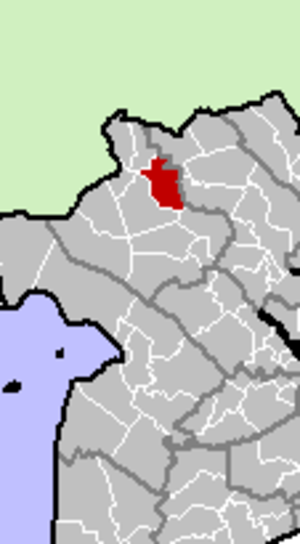
Le district de Phú Tân est un district rural du sud du Viêt Nam situé dans la province d'An Giang et le delta du Mékong. Le chef-lieu du district est Phú Mỹ.